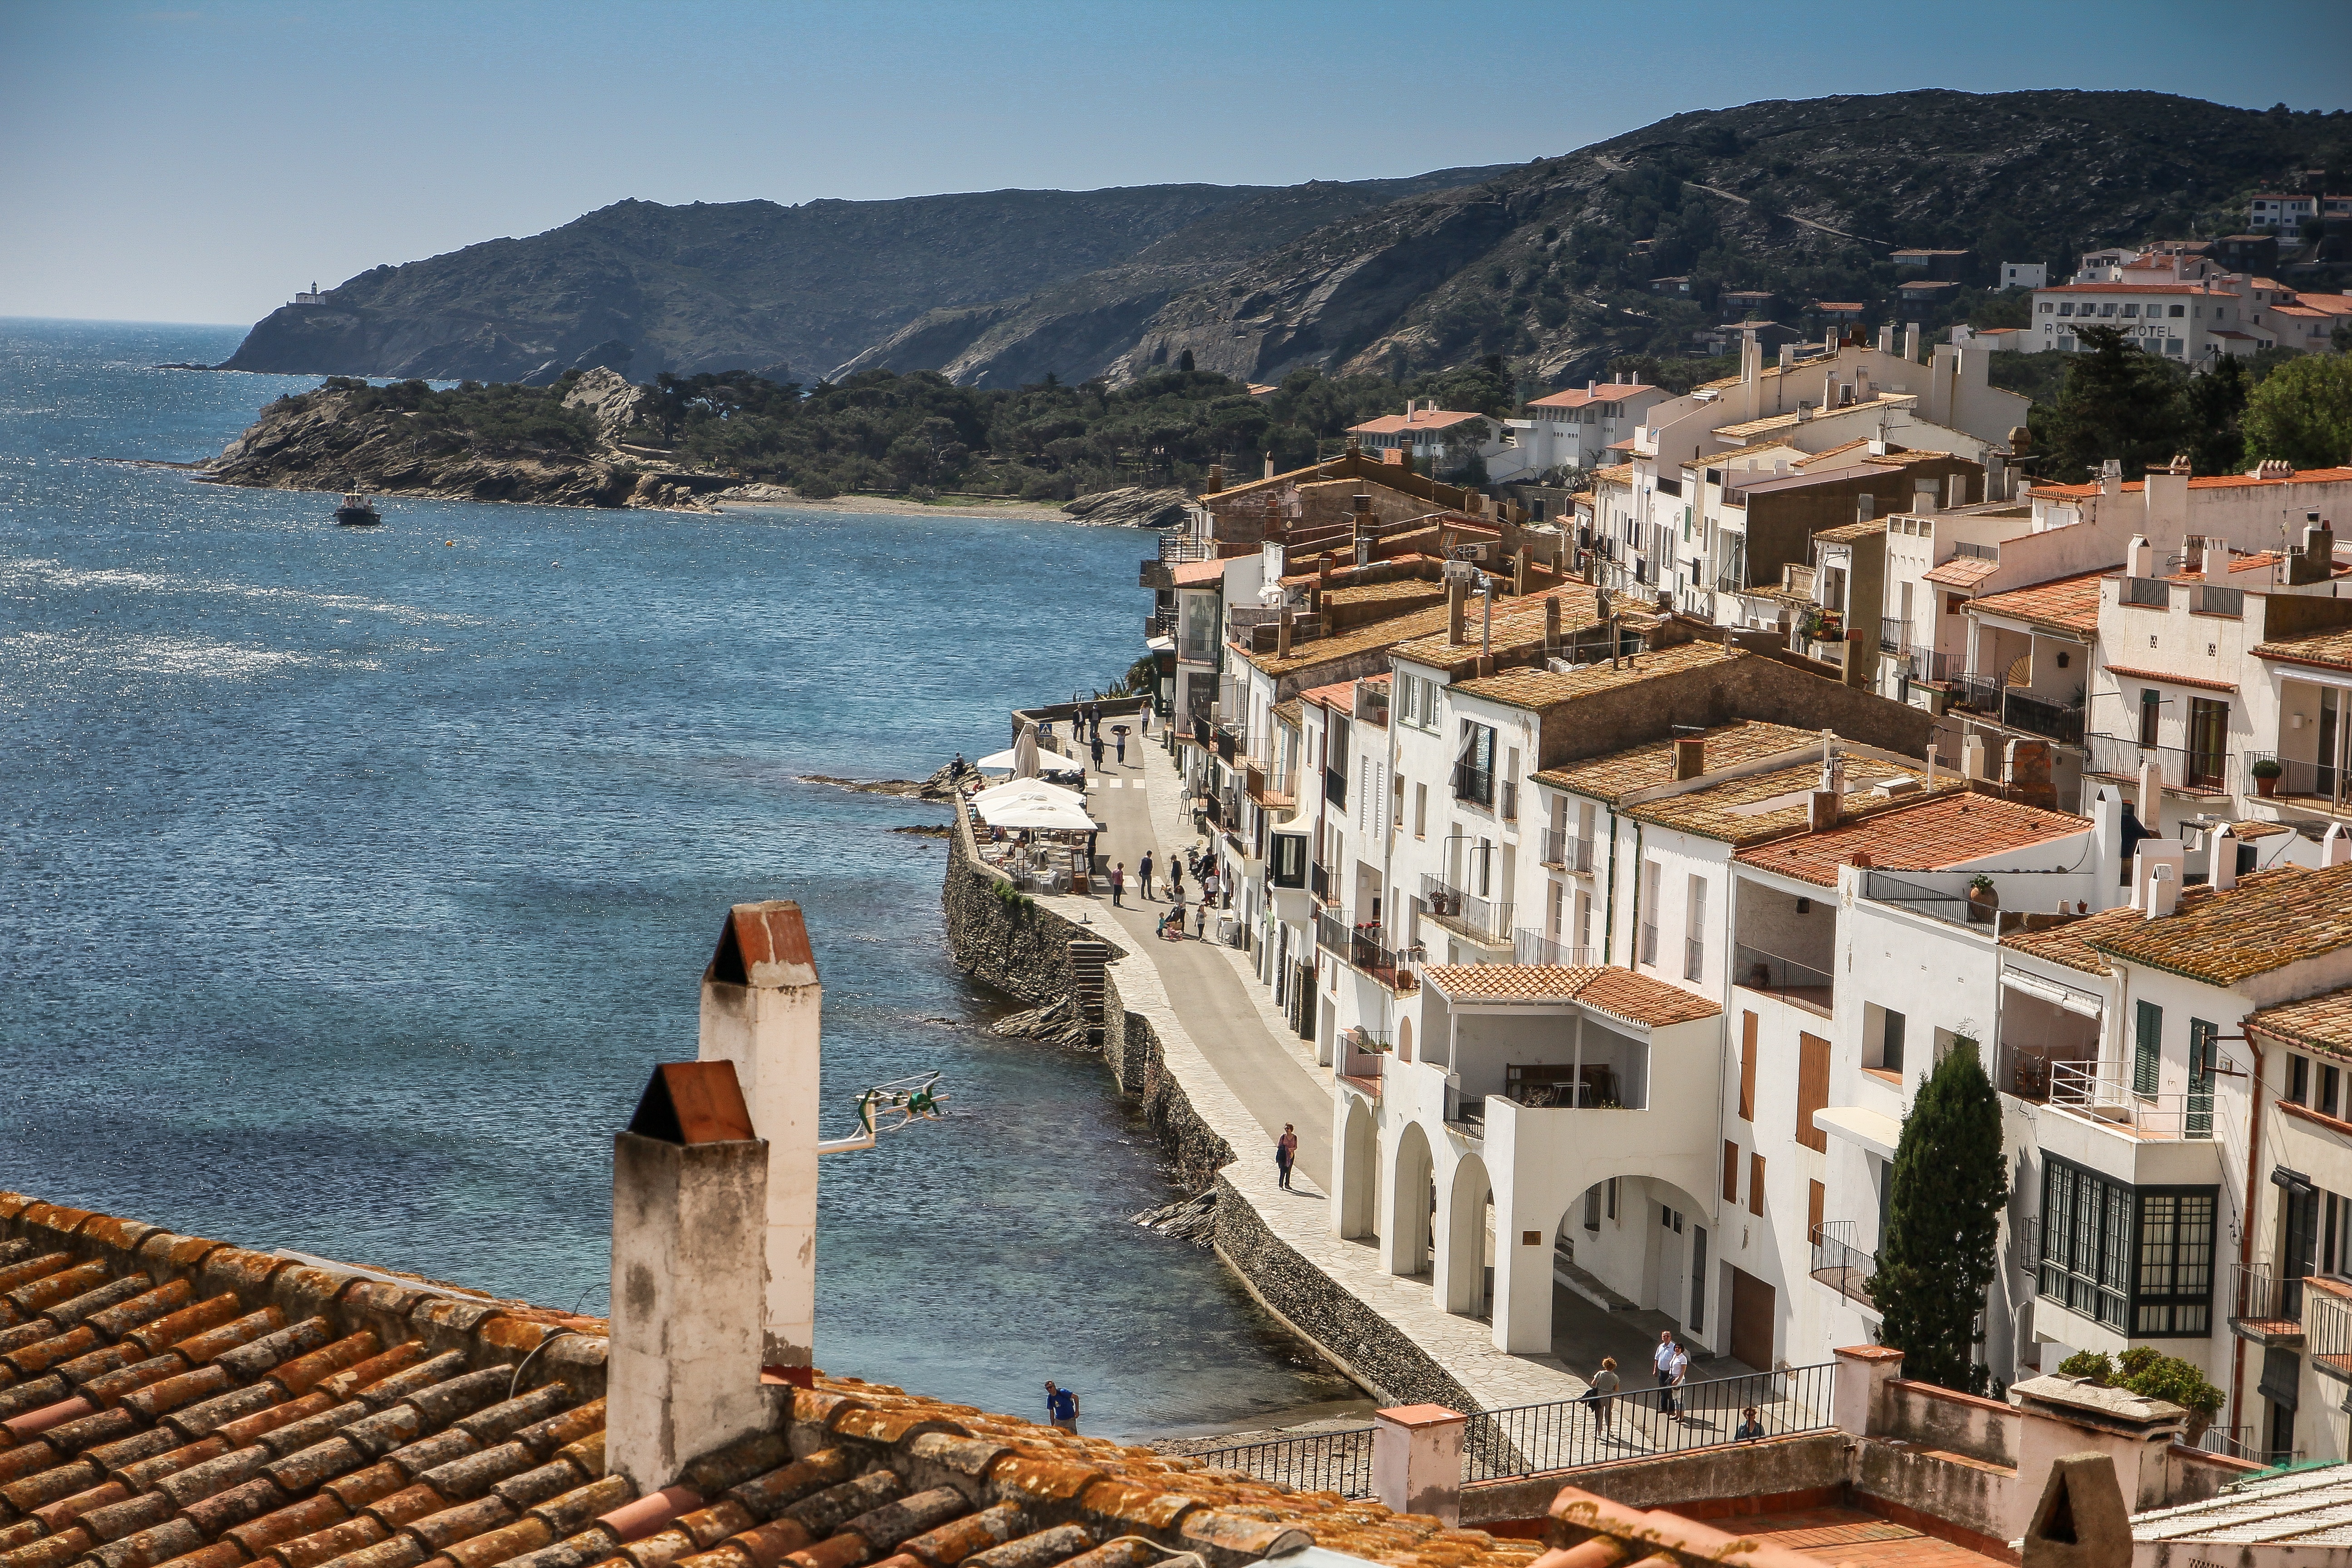
beach, landscape, sea, coast, ocean, sky, shore, town, vacation, travel, balcony, peace, calm, bay, tourism, terrain, barcelona, terrace, catalonia, cape, cadaques, costa brava